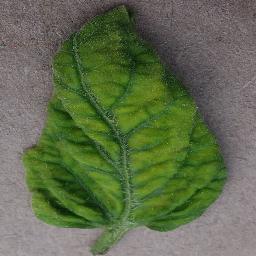
Label: Tomato___Tomato_Yellow_Leaf_Curl_Virus